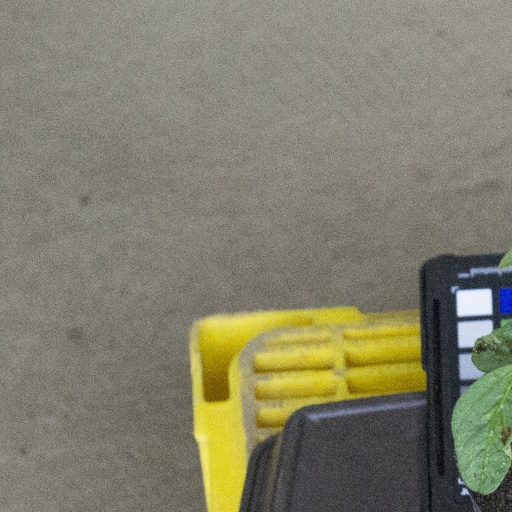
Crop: soybean